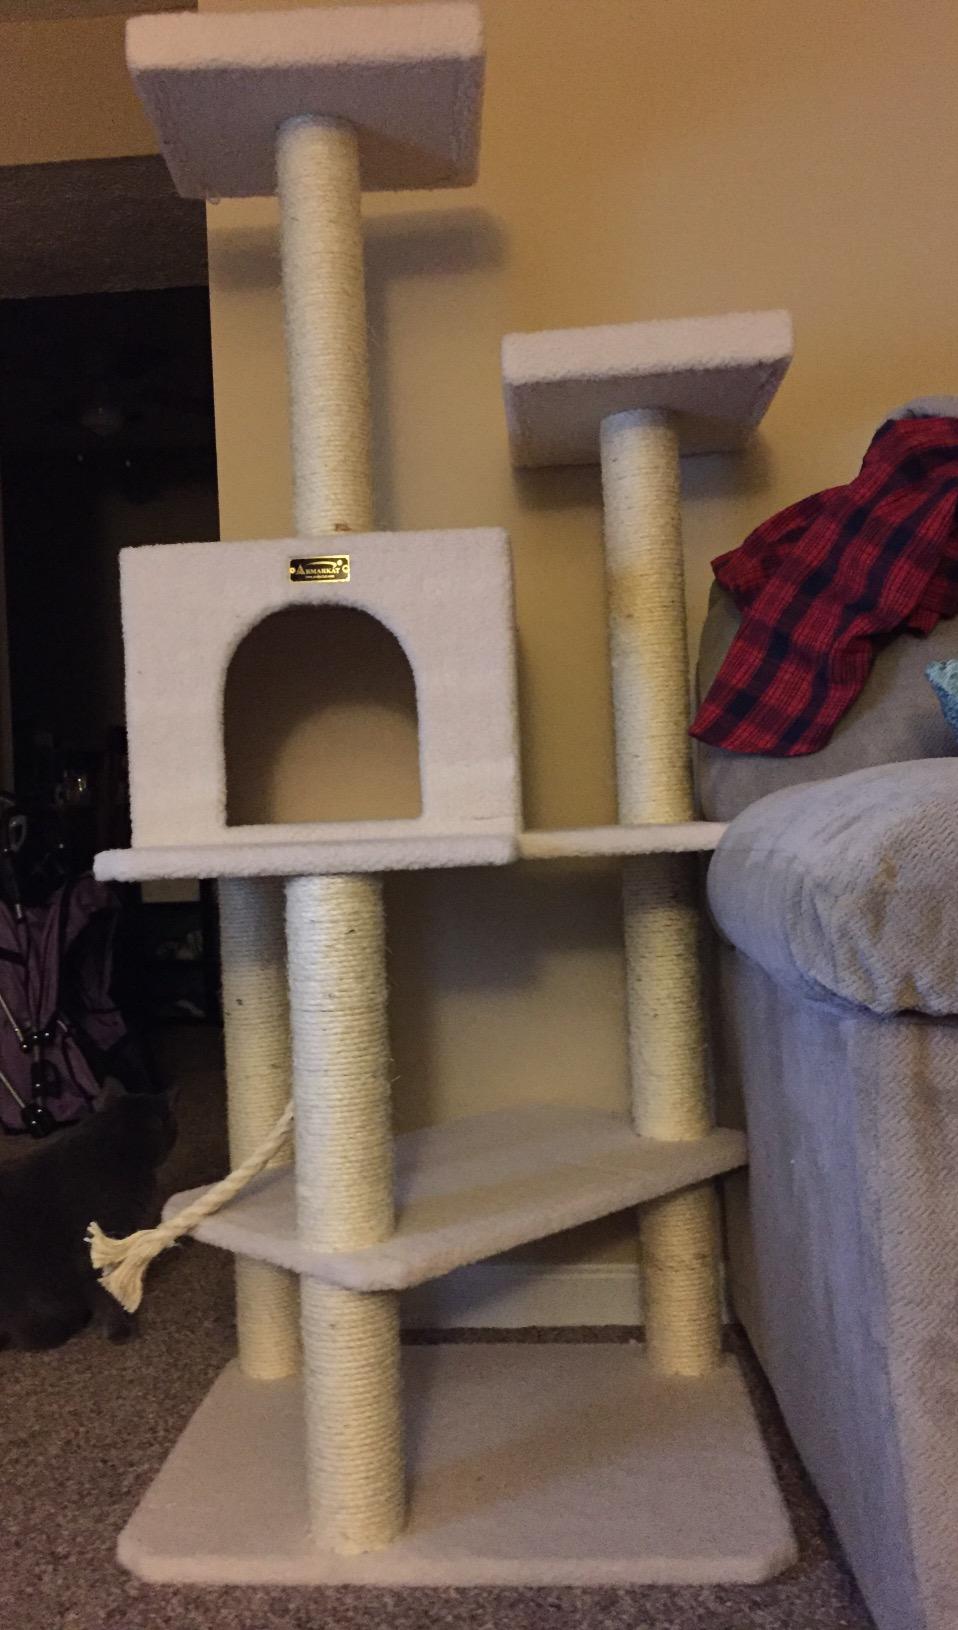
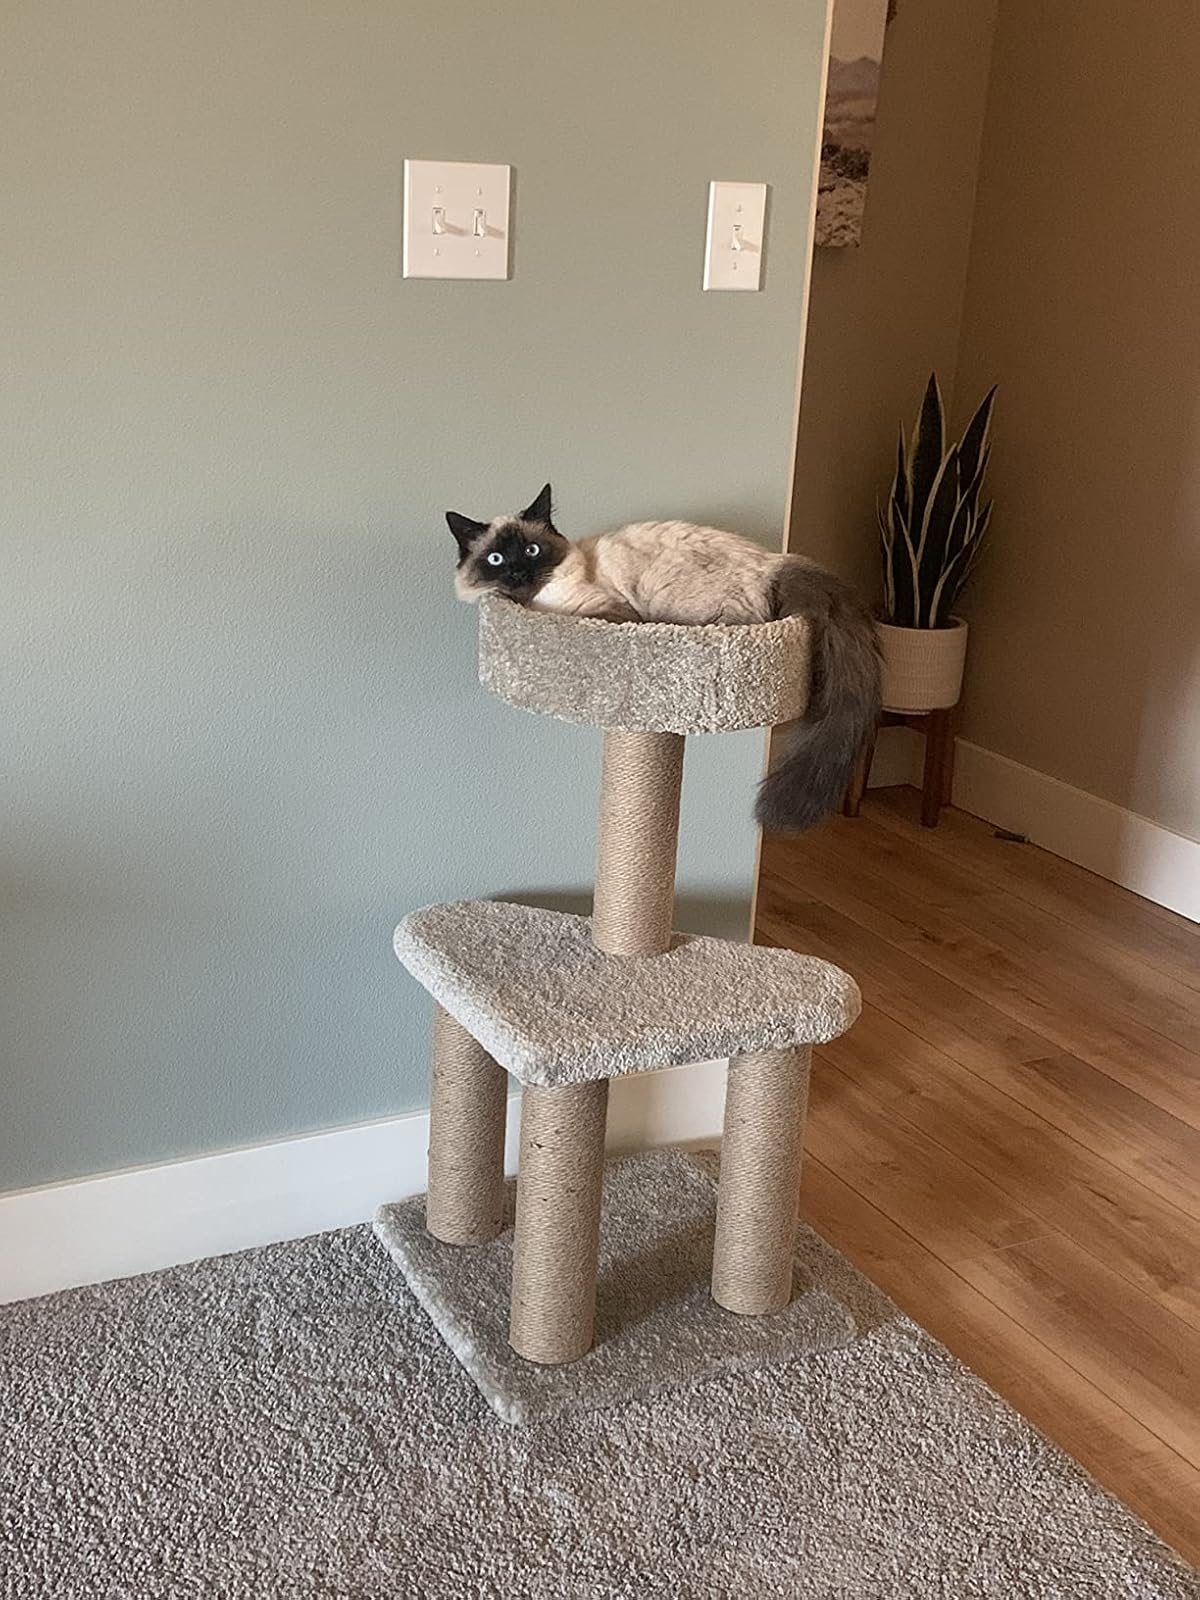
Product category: items_cat tree
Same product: no